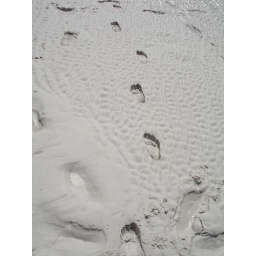
Melissa's footprints in the white sand